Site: saxony
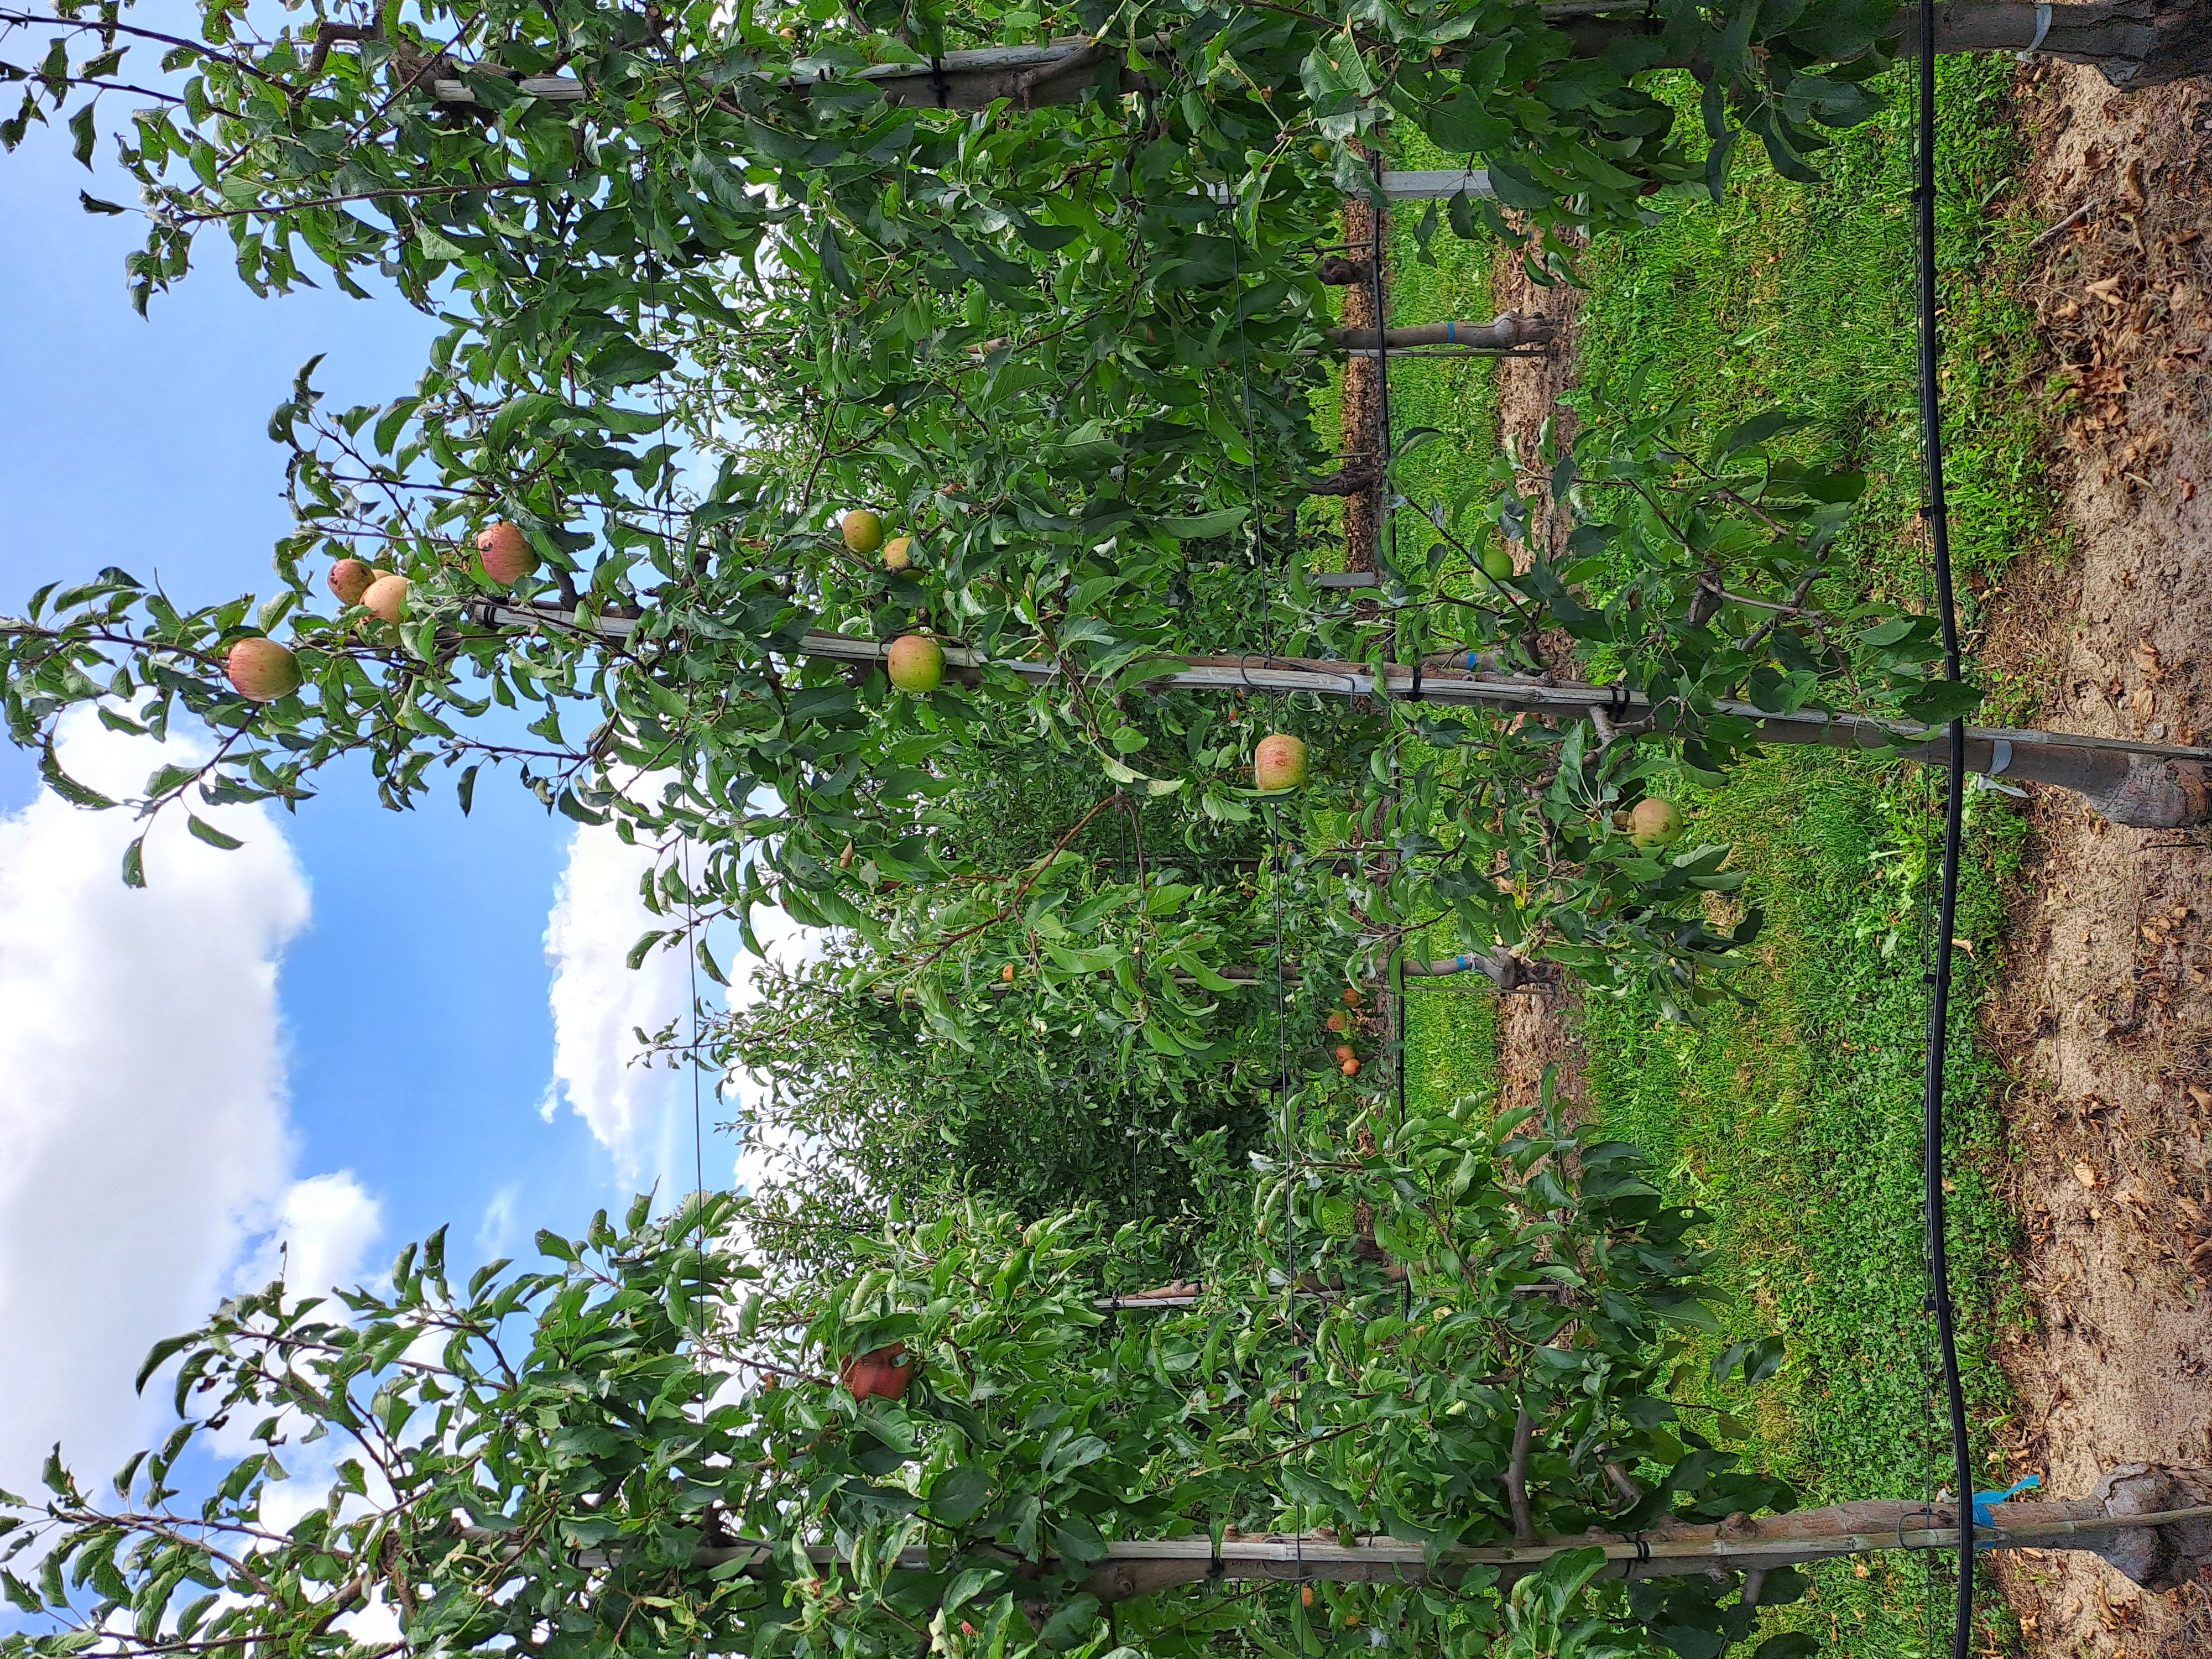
Growth stage (BBCH 85): Maturity of fruit and seed